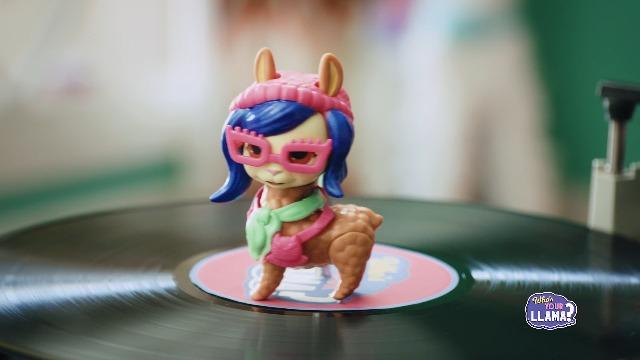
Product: Who's Your Llama Surprise Figures! Series #2 – 12 Different Collectible Figures Available! Includes 2 Mystery Pack for A Total of 2 Toy Llama Figurines [Amazon Exclusive 2 Pack]
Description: Each mystery pack comes with a different Llama figure, each individually blind packed 2 mystery packs are included.
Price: $12.99
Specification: ProductDimensions:3x2.5x4inches|ItemWeight:8.5ounces|ShippingWeight:8.5ounces(Viewshippingratesandpolicies)|ASIN:B07SMBSMGG|Itemmodelnumber:B07SMBSMGG|Manufacturerrecommendedage:4-7years